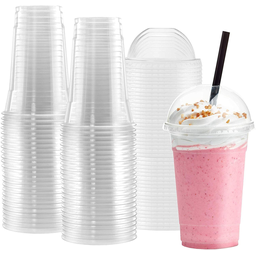
Label: paper